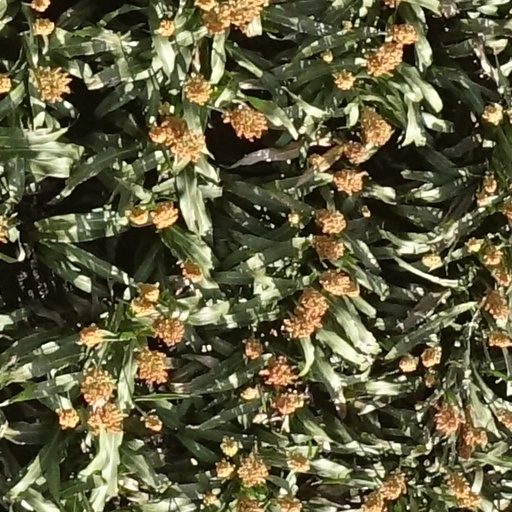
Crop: sorghum